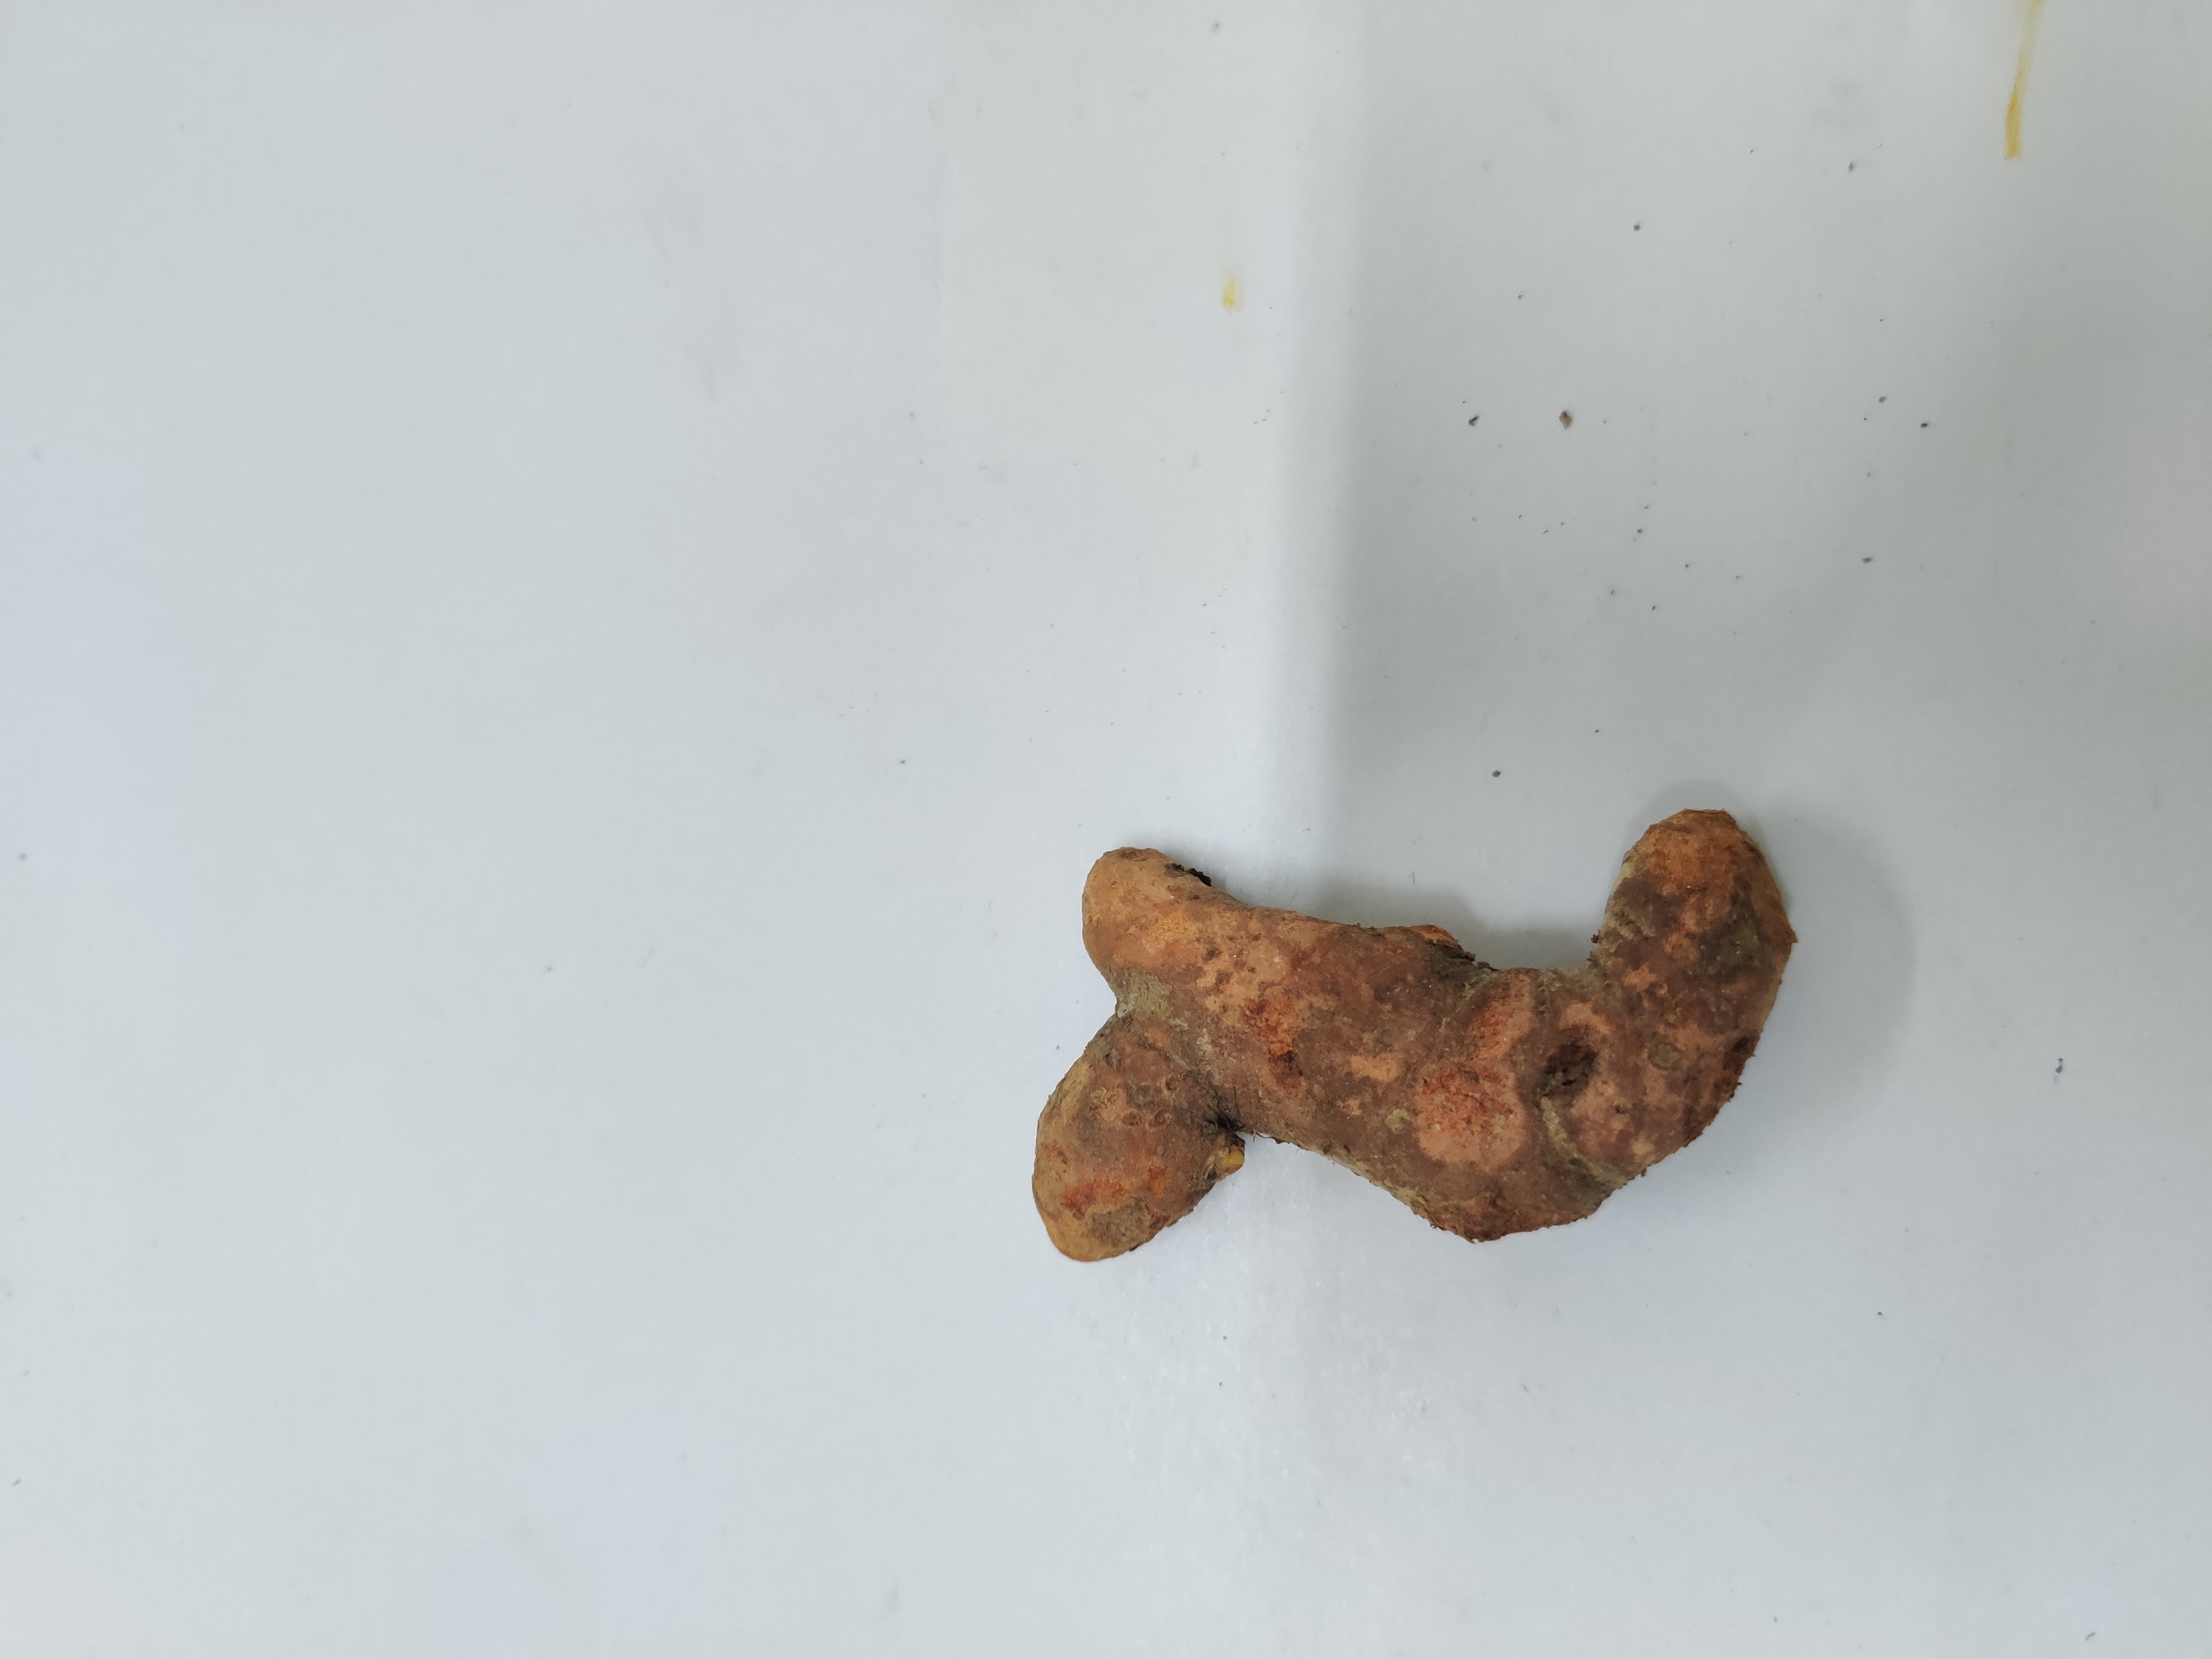
Crop: Turmeric
Condition: Damaged